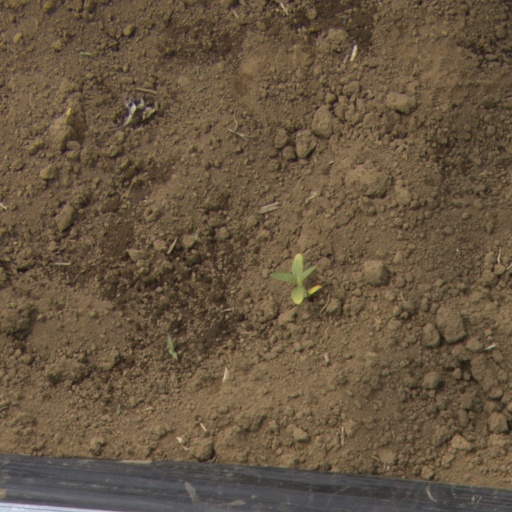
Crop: Jerusalem artichoke